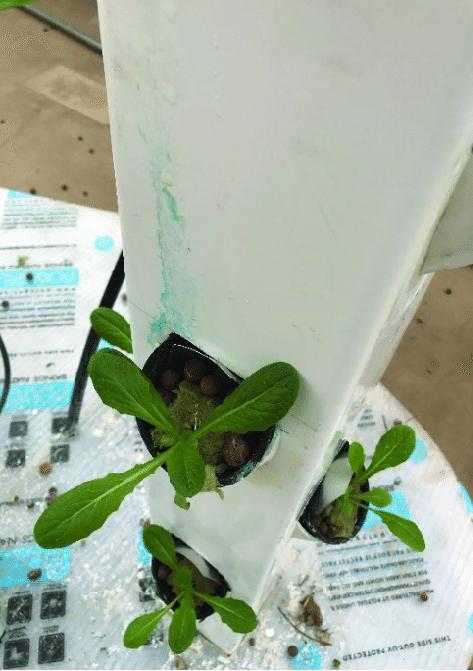
Sayansi ya haidroponi, hii ni teknolojia inayohusisha ukuaji wa mimea bila kutumia udongo, kupitia sayansi ya kilimo inayohusisha uchanganyaji wa virutubishi pamoja na maji, vinavyopita kupitia mabomba maalumu aina ya PVC.